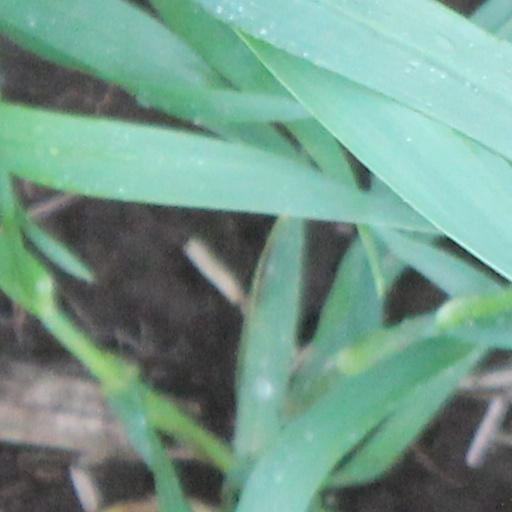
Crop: wheat